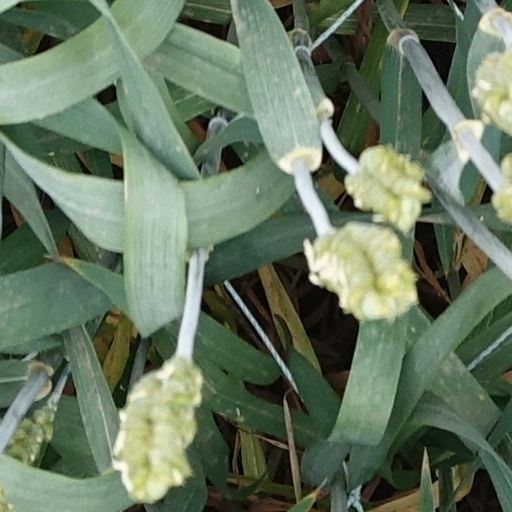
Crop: wheat